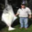
Label: flatfish